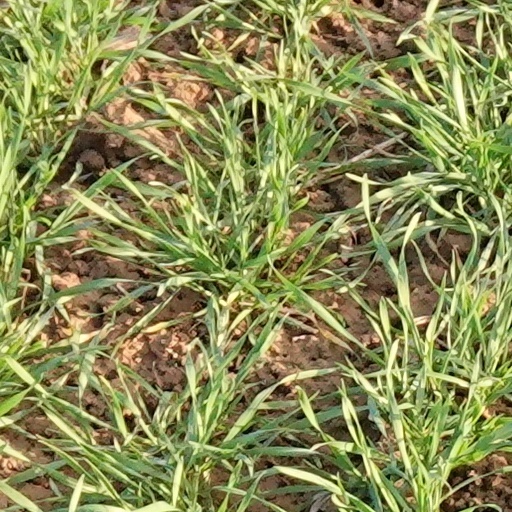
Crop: wheat